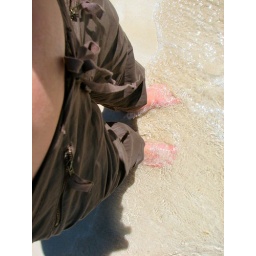
Feeling my feet sink in the warm sand